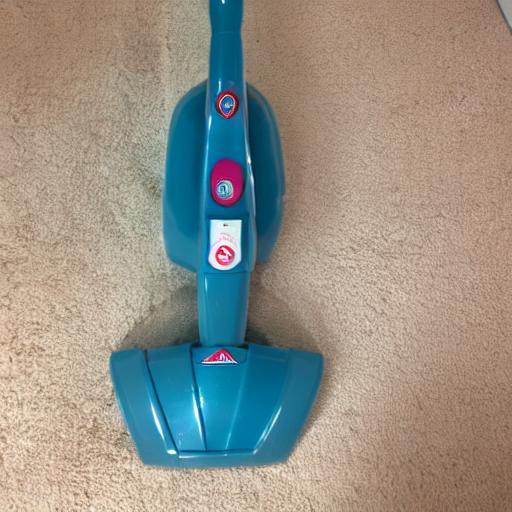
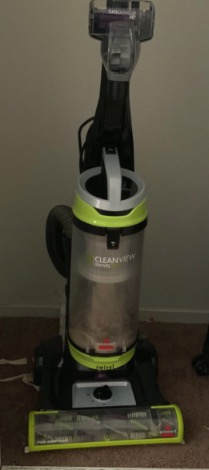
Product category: items_vacuum
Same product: no